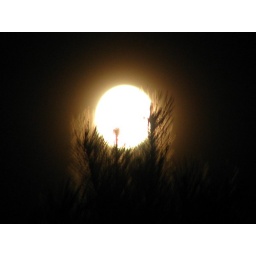
The full moon nestled in the crown of a pine tree